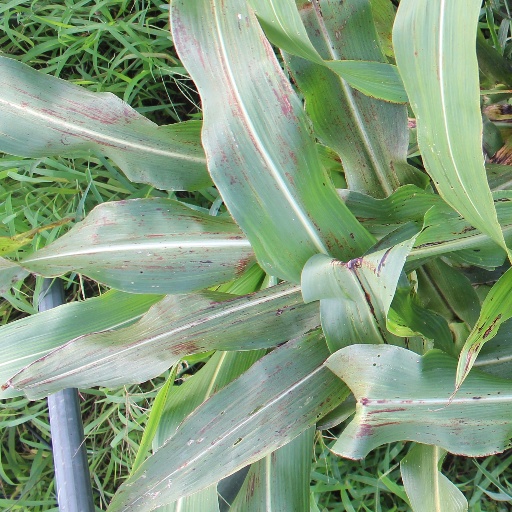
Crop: sorghum